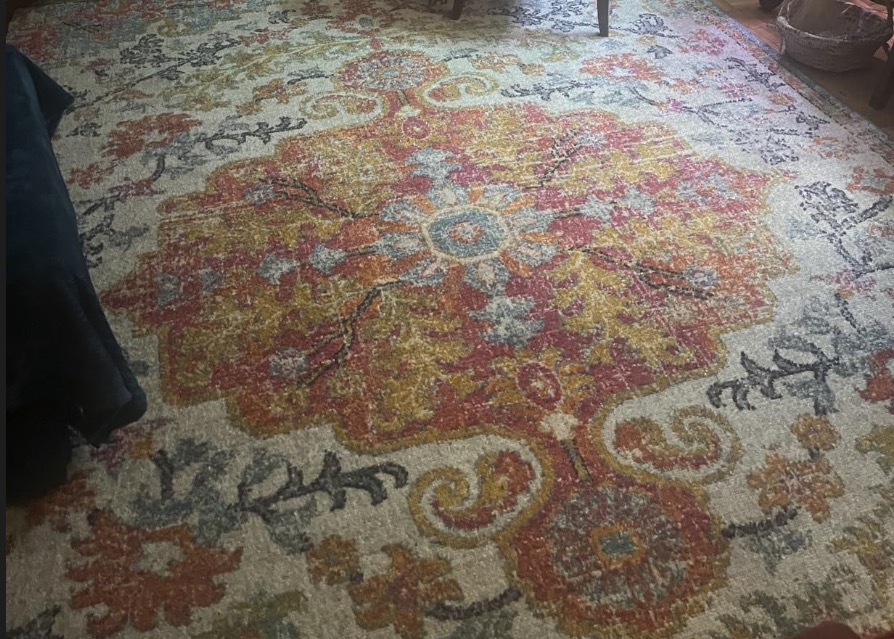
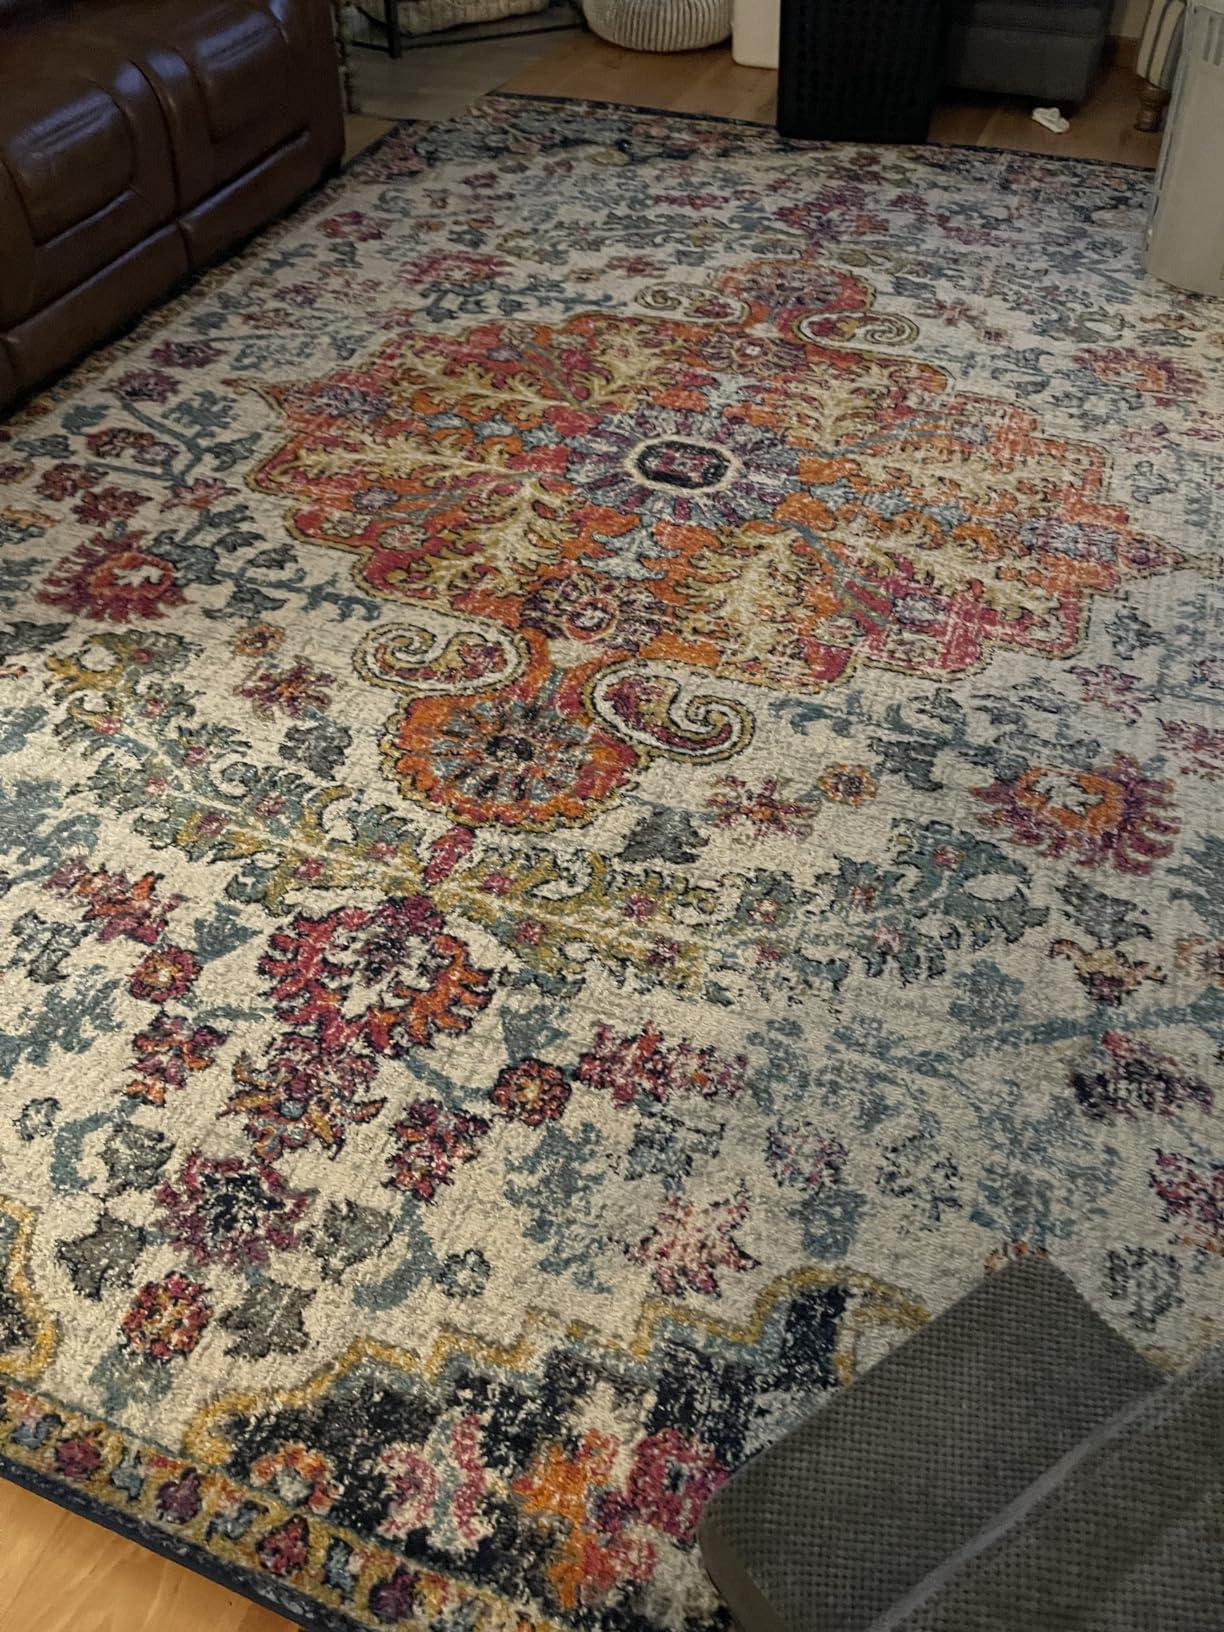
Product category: misc
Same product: yes